Texas Lightning (film)

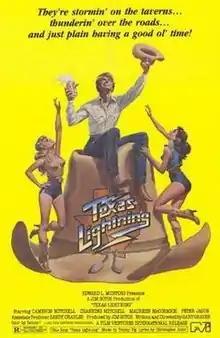
Theatrical poster

Texas Lightning is a 1981 film written and directed by Gary Graver and starring Cameron Mitchell, Cameron Mitchell Jr., Maureen McCormick, and Peter Jason.